2002 United States Grand Prix

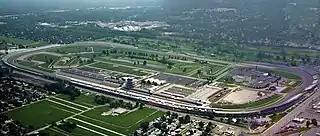
The Indianapolis Motor Speedway, where the race was held

The 2002 United States Grand Prix was the penultimate round of the 2002 Formula One World Championship, held on 29 September 2002, at the Indianapolis Motor Speedway (IMS) road course in Speedway, Indiana. It was the third United States Grand Prix hosted at Indianapolis since it was reinstated on the Formula One World Championship calendar in 2000 following a nine-year absence. The Porsche Supercup and the Ferrari Challenge held support races during the weekend. Participating in the Ferrari Challenge, Mandy Williams Reimert was the only woman to race in any of the events that weekend, and consequently, the first woman to race on the speedway's infield road course – which had been inaugurated in 2000.